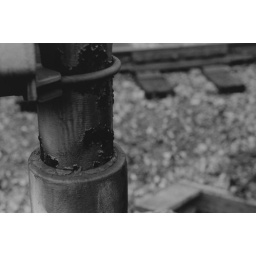
Shot of a rusted railroad signal tower base. Playing around with depth of field.